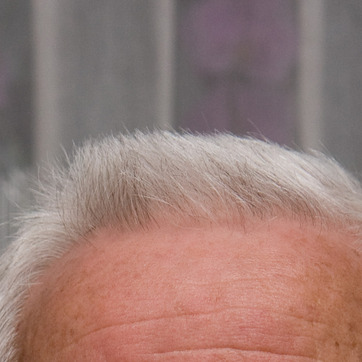
Material: hair